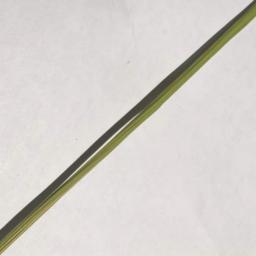
Label: Rice___Healthy